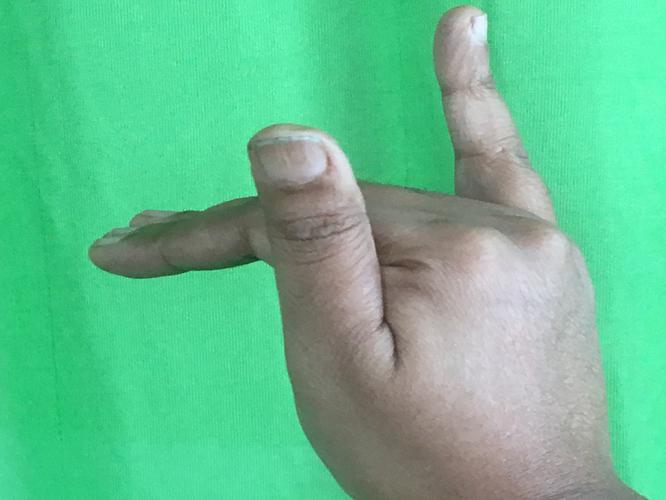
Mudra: Mrigasirsha
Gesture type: single_hand